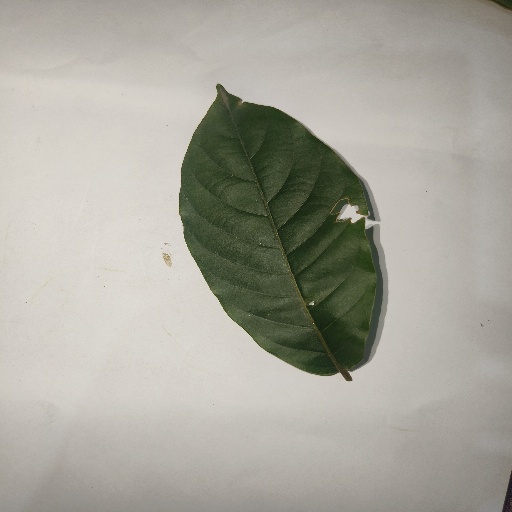
Species: HariTaki
Leaf condition: Shot Hole